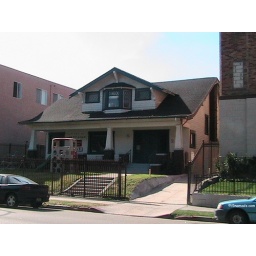
Located next to the apartment building in the previous photo, this craftsman houses daycare.